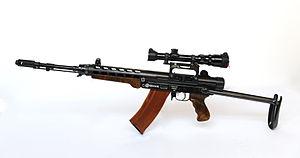
Le Vahan est un fusil d'assaut d'origine arménienne qui a été conçu par l'ingénieur et concepteur d'armes Vahan S. Manasian. La conception de l'arme remonte à 1952 sous le nom de « MBC-2 » quand Manasian était alors un soldat dans l'armée soviétique.